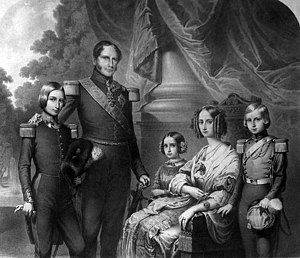
Leopold 1. af Belgien / Konge i Belgien
Kong Leopold 1. og Dronning Louise-Marie med deres børn Kronprins Leopold, Prins Philippe og Prinsesse Charlotte
Leopold 1. var konge af Belgien fra 1831 til 1865. Han blev Belgiens første konge den 21 juli 1831 efter landets uafhængighed fra Nederlandene.